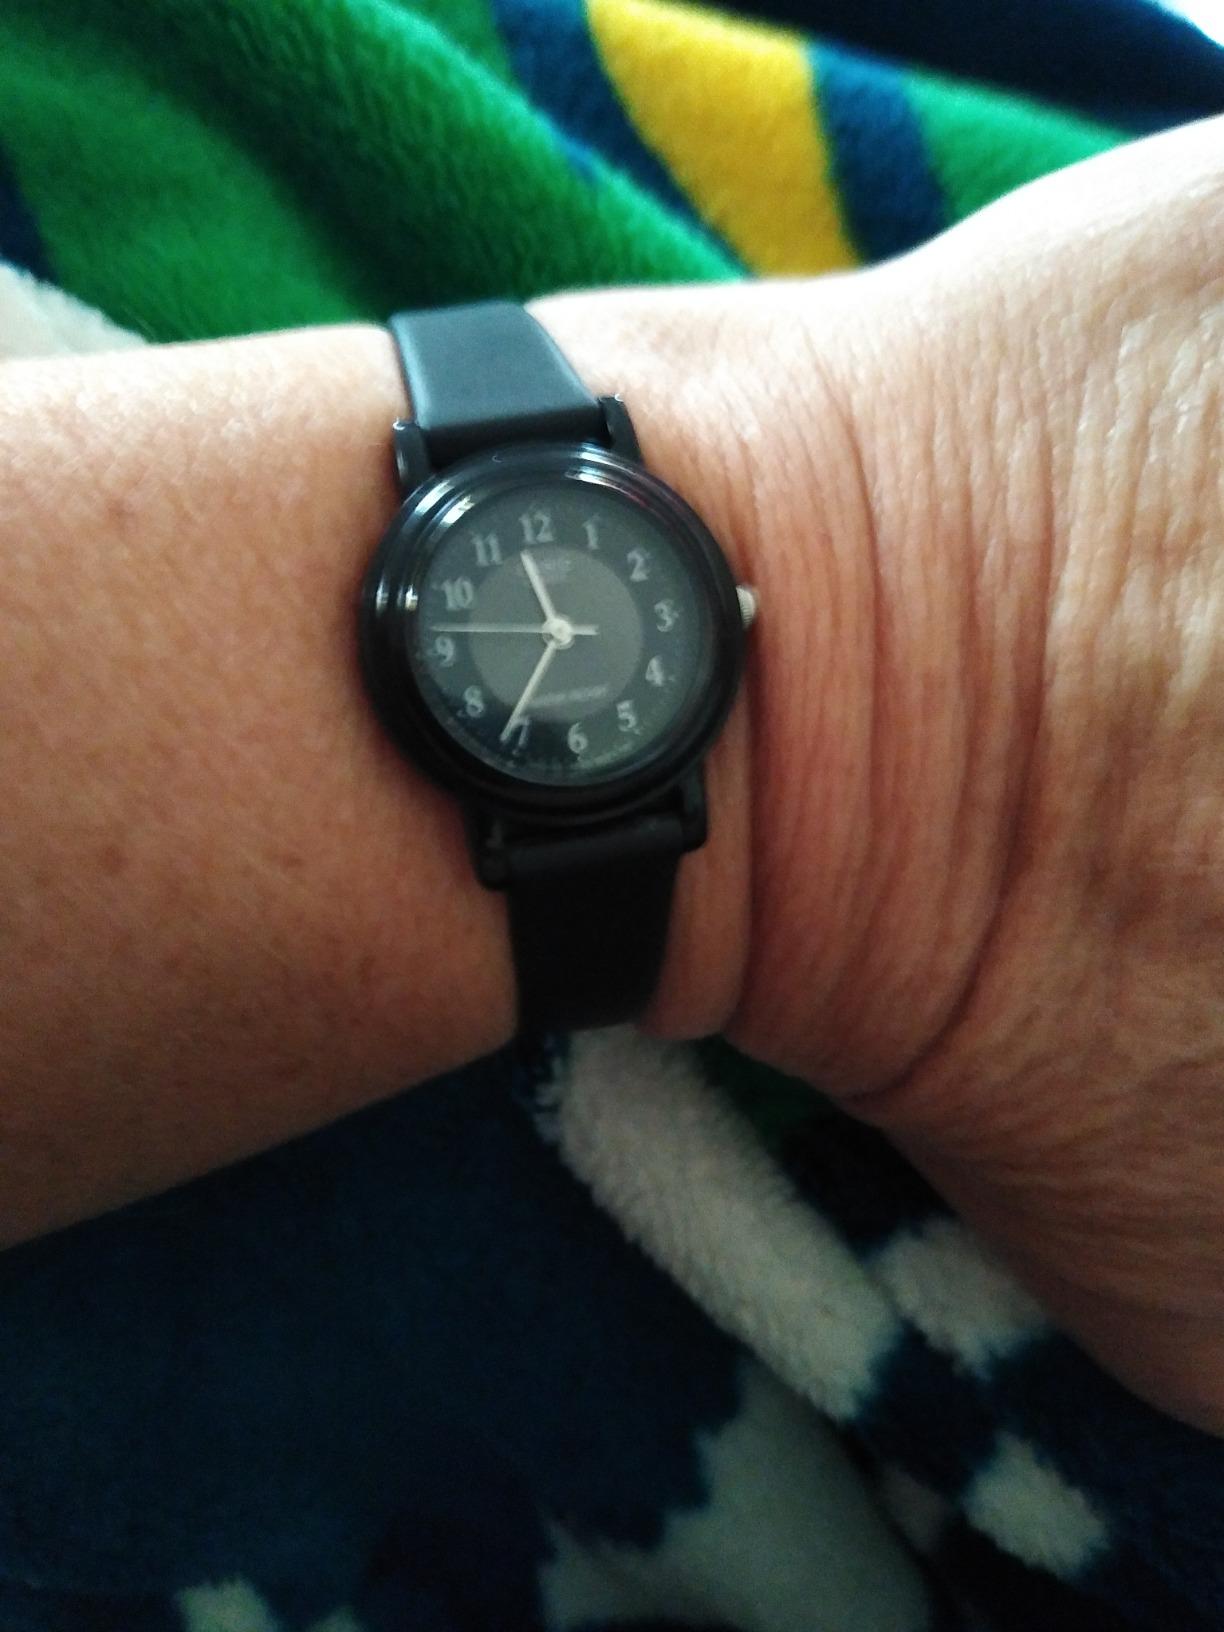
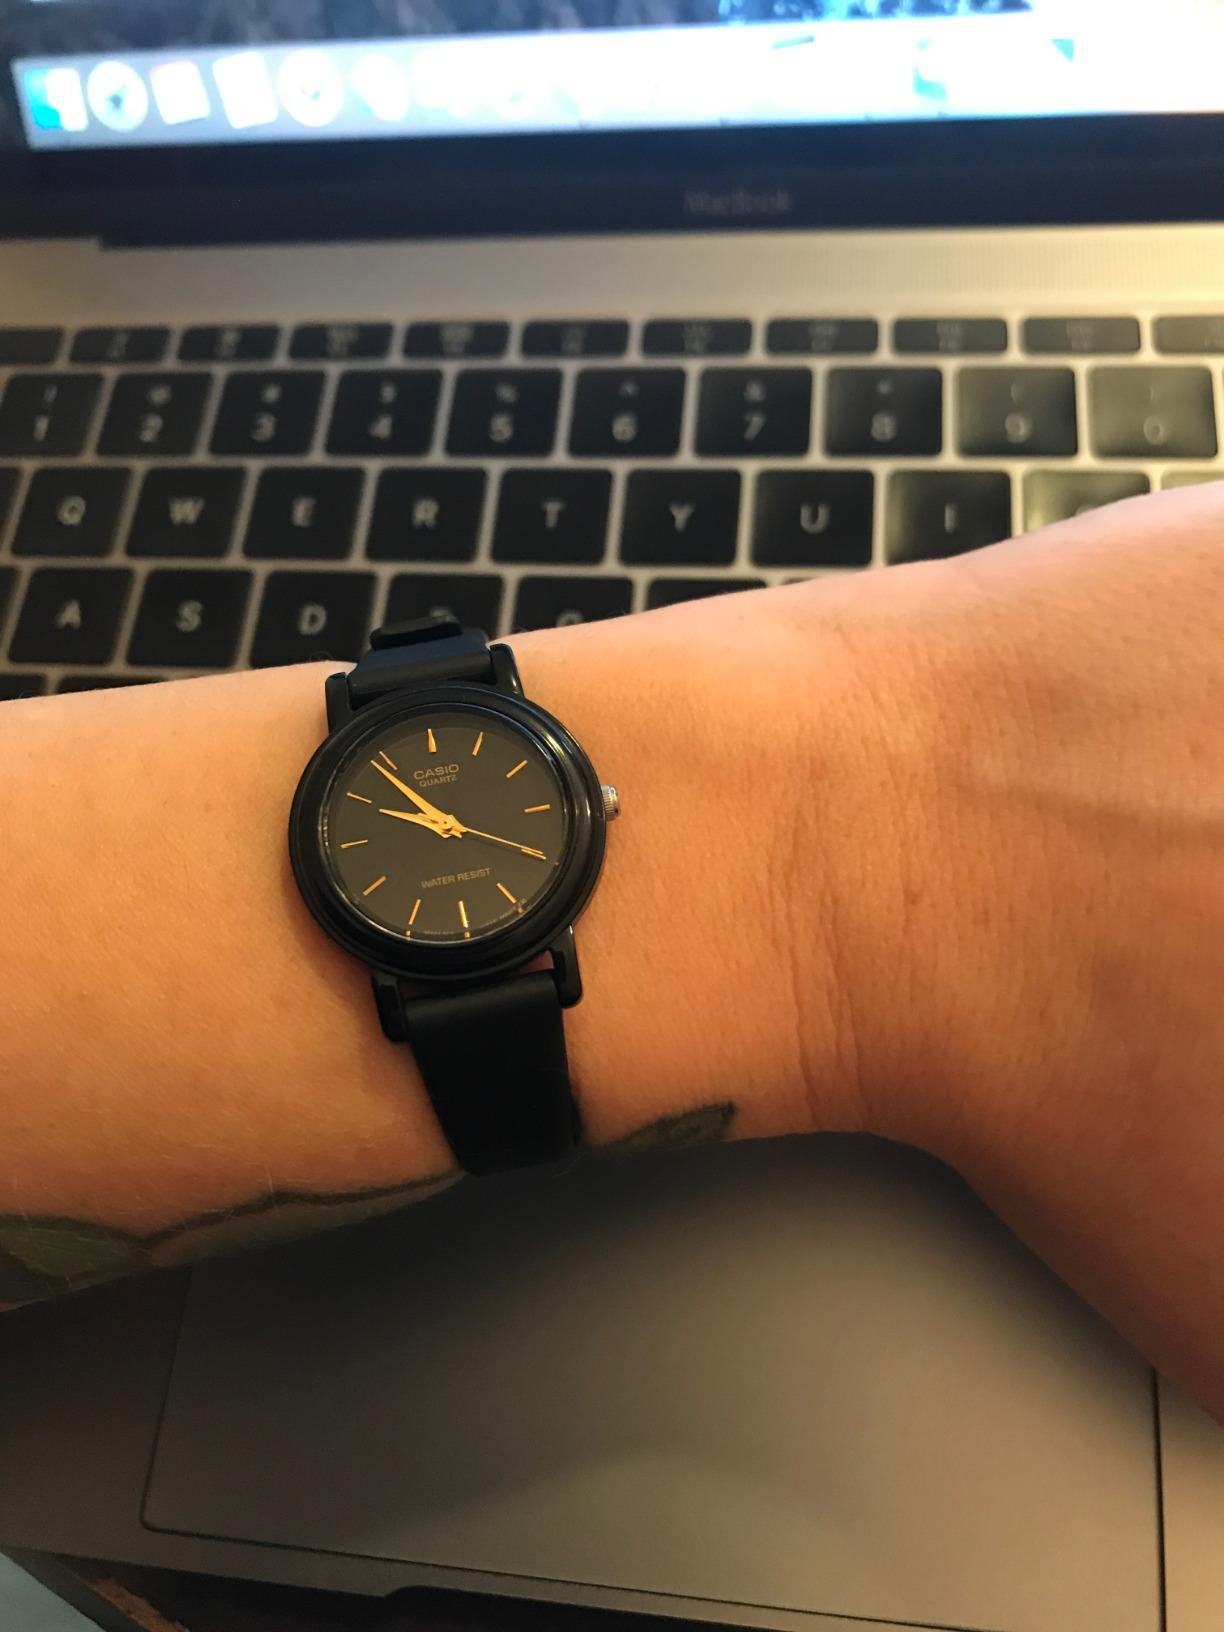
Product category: accessories_watch
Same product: no